270 Park Avenue (1960–2021)

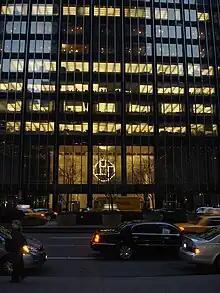
The main entrance to the building on Park Avenue. The double-height lobby can be seen behind several cars on Park Avenue. The Chase logo is visible behind the glass facade of the lobby.

Union Carbide had announced its intent in 1952 to move its headquarters from New York City to the suburb of Elmsford in Westchester County, New York, to accommodate a growing staff. The corporation ultimately decided to stay in the city, and, in August 1955, its executives decided to lease the Hotel Marguery site at 270 Park Avenue as the company's world headquarters. At the time, the Marguery's operators had been looking to sell the building for the past decade. Union Carbide leased the location from the New York Central Railroad, paying $250,000 per year plus the property's real estate taxes (estimated to be $1.5 million per year) for a term of at least 22 years. In addition, the company paid the railroad $10 million for the option to acquire the land outright in the future. The developer William Zeckendorf said the lease "marks the beginning of the end to the brief vogue for corporate rustication", in which large corporations had preferred to move out of the city.